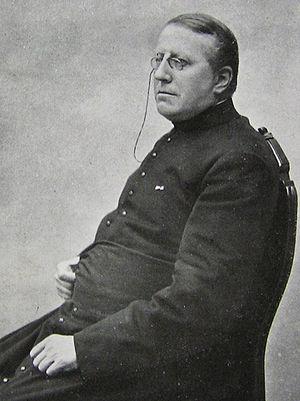
Joseph Marie Martin Van den Gheyn, né le 25 mai 1854 à Gand (Belgique) et décédé le 29 janvier 1913 à Bruxelles, est un prêtre jésuite belge. Bollandiste, il est connu comme ethnologue, anthropologue, paléographe et sanscritologue
Joseph Van den Gheyn, né le 25 mai 1854 à Gand et mort le 29 janvier 1913 à Bruxelles, est un prêtre jésuite belge. Bollandiste, il est aussi connu comme comparatiste, anthropologue, et bibliographe.